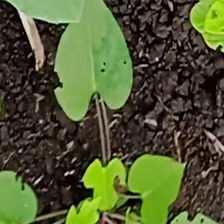
Weed species: Obscure_morning _glory(Ipomoea obscura)